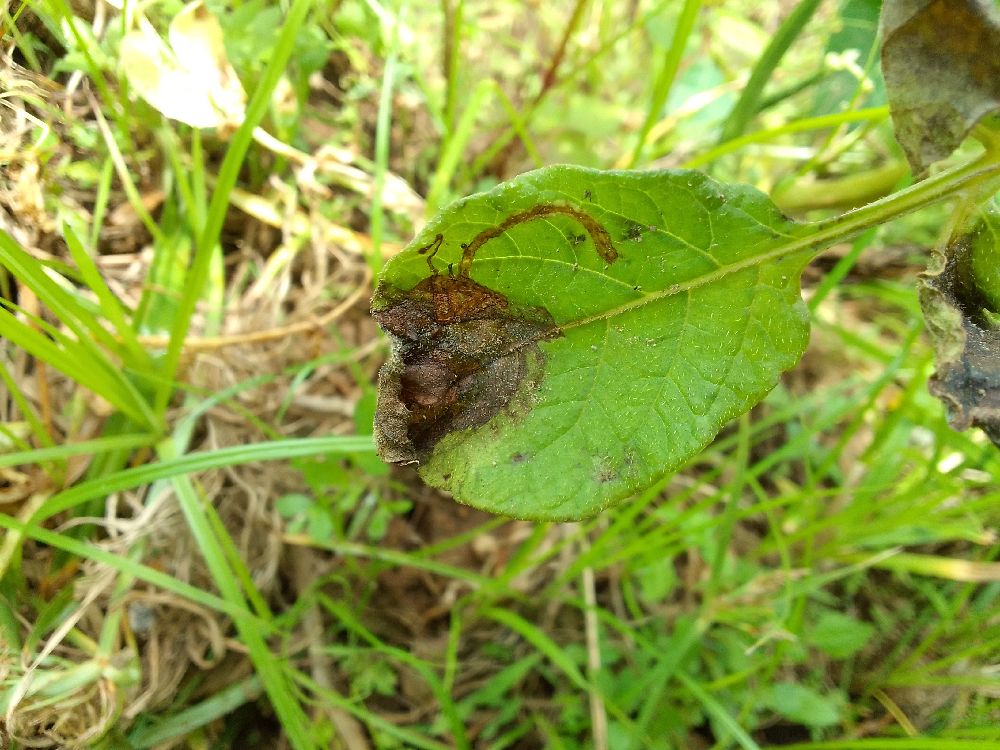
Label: Late blight